Doctor Willard Bliss

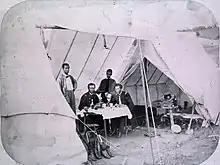
Bliss and his brother Zenas E. Bliss in 1861

On July 2, 1881, Bliss was summoned by Robert Todd Lincoln after James A. Garfield had been shot by Charles J. Guiteau at the Baltimore and Potomac Railroad Station in Washington, D.C. Bliss examined Garfield's bullet wounds with his fingers and metal probes, concluding the bullet was in the President's liver.